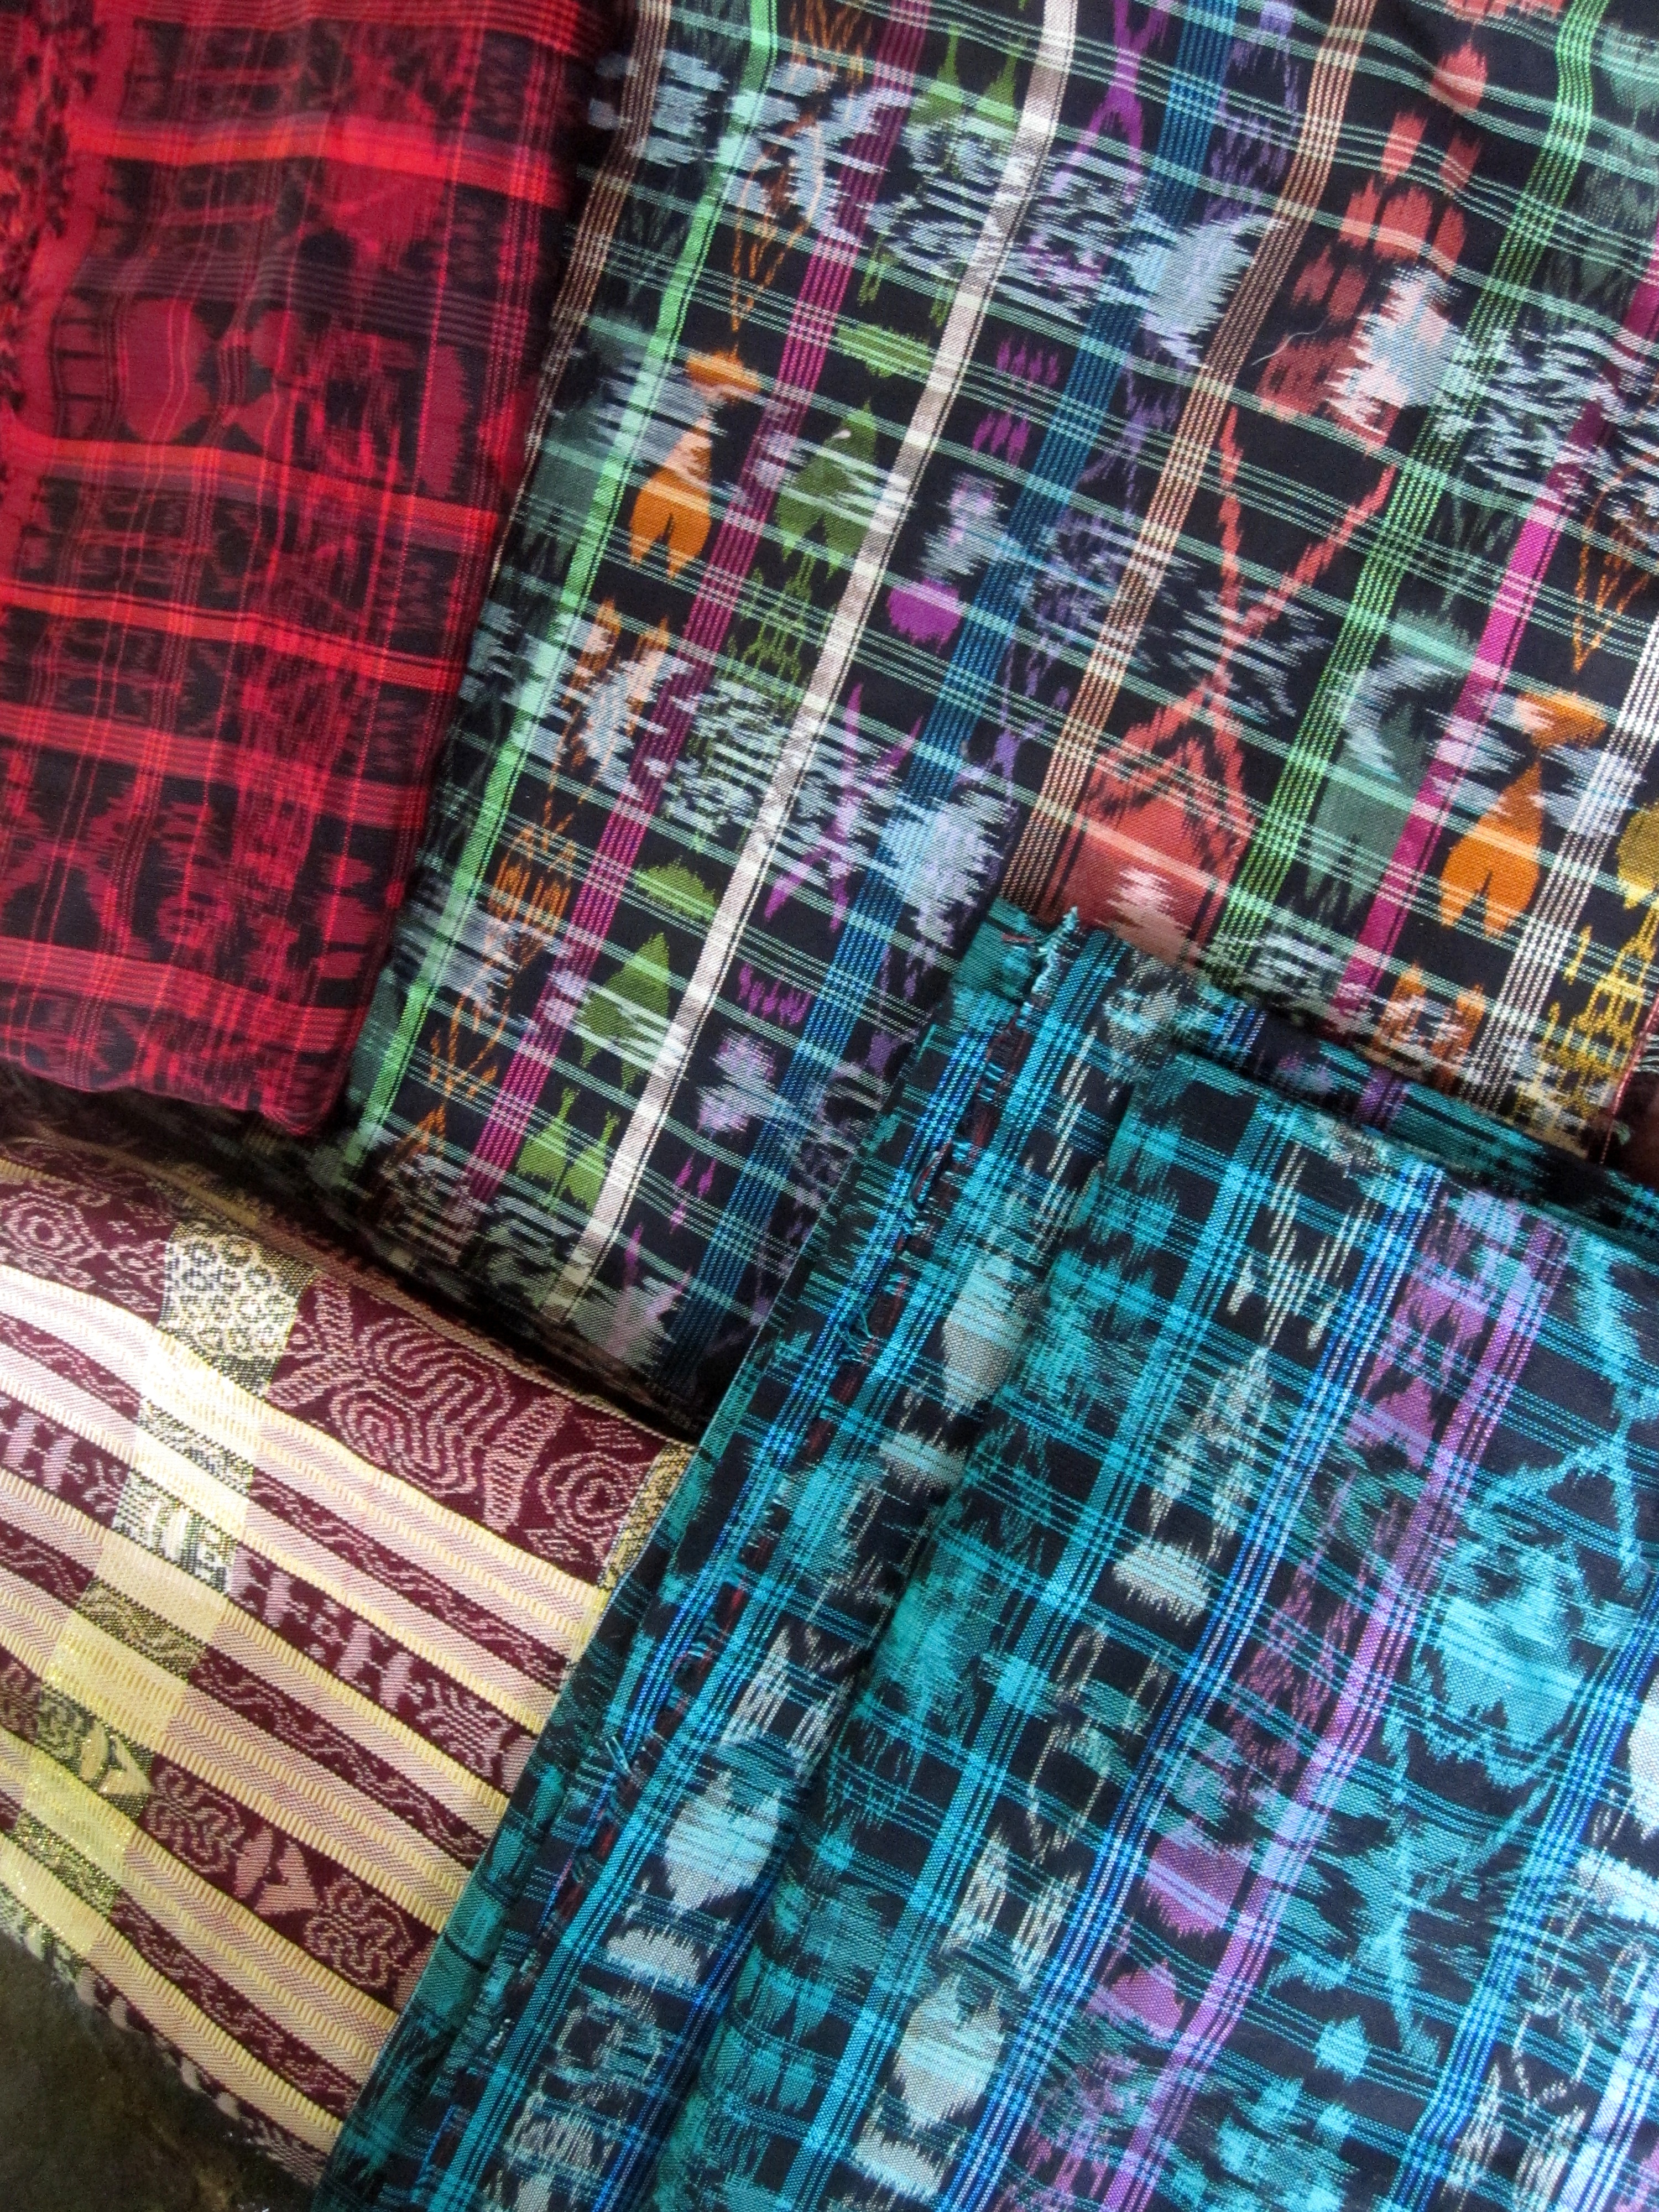
texture, travel, pattern, color, blue, colorful, cloth, material, fabric, textile, art, american, design, bright, culture, handmade, woven, guatemala, indigenous, hispanic, quilting, ikat